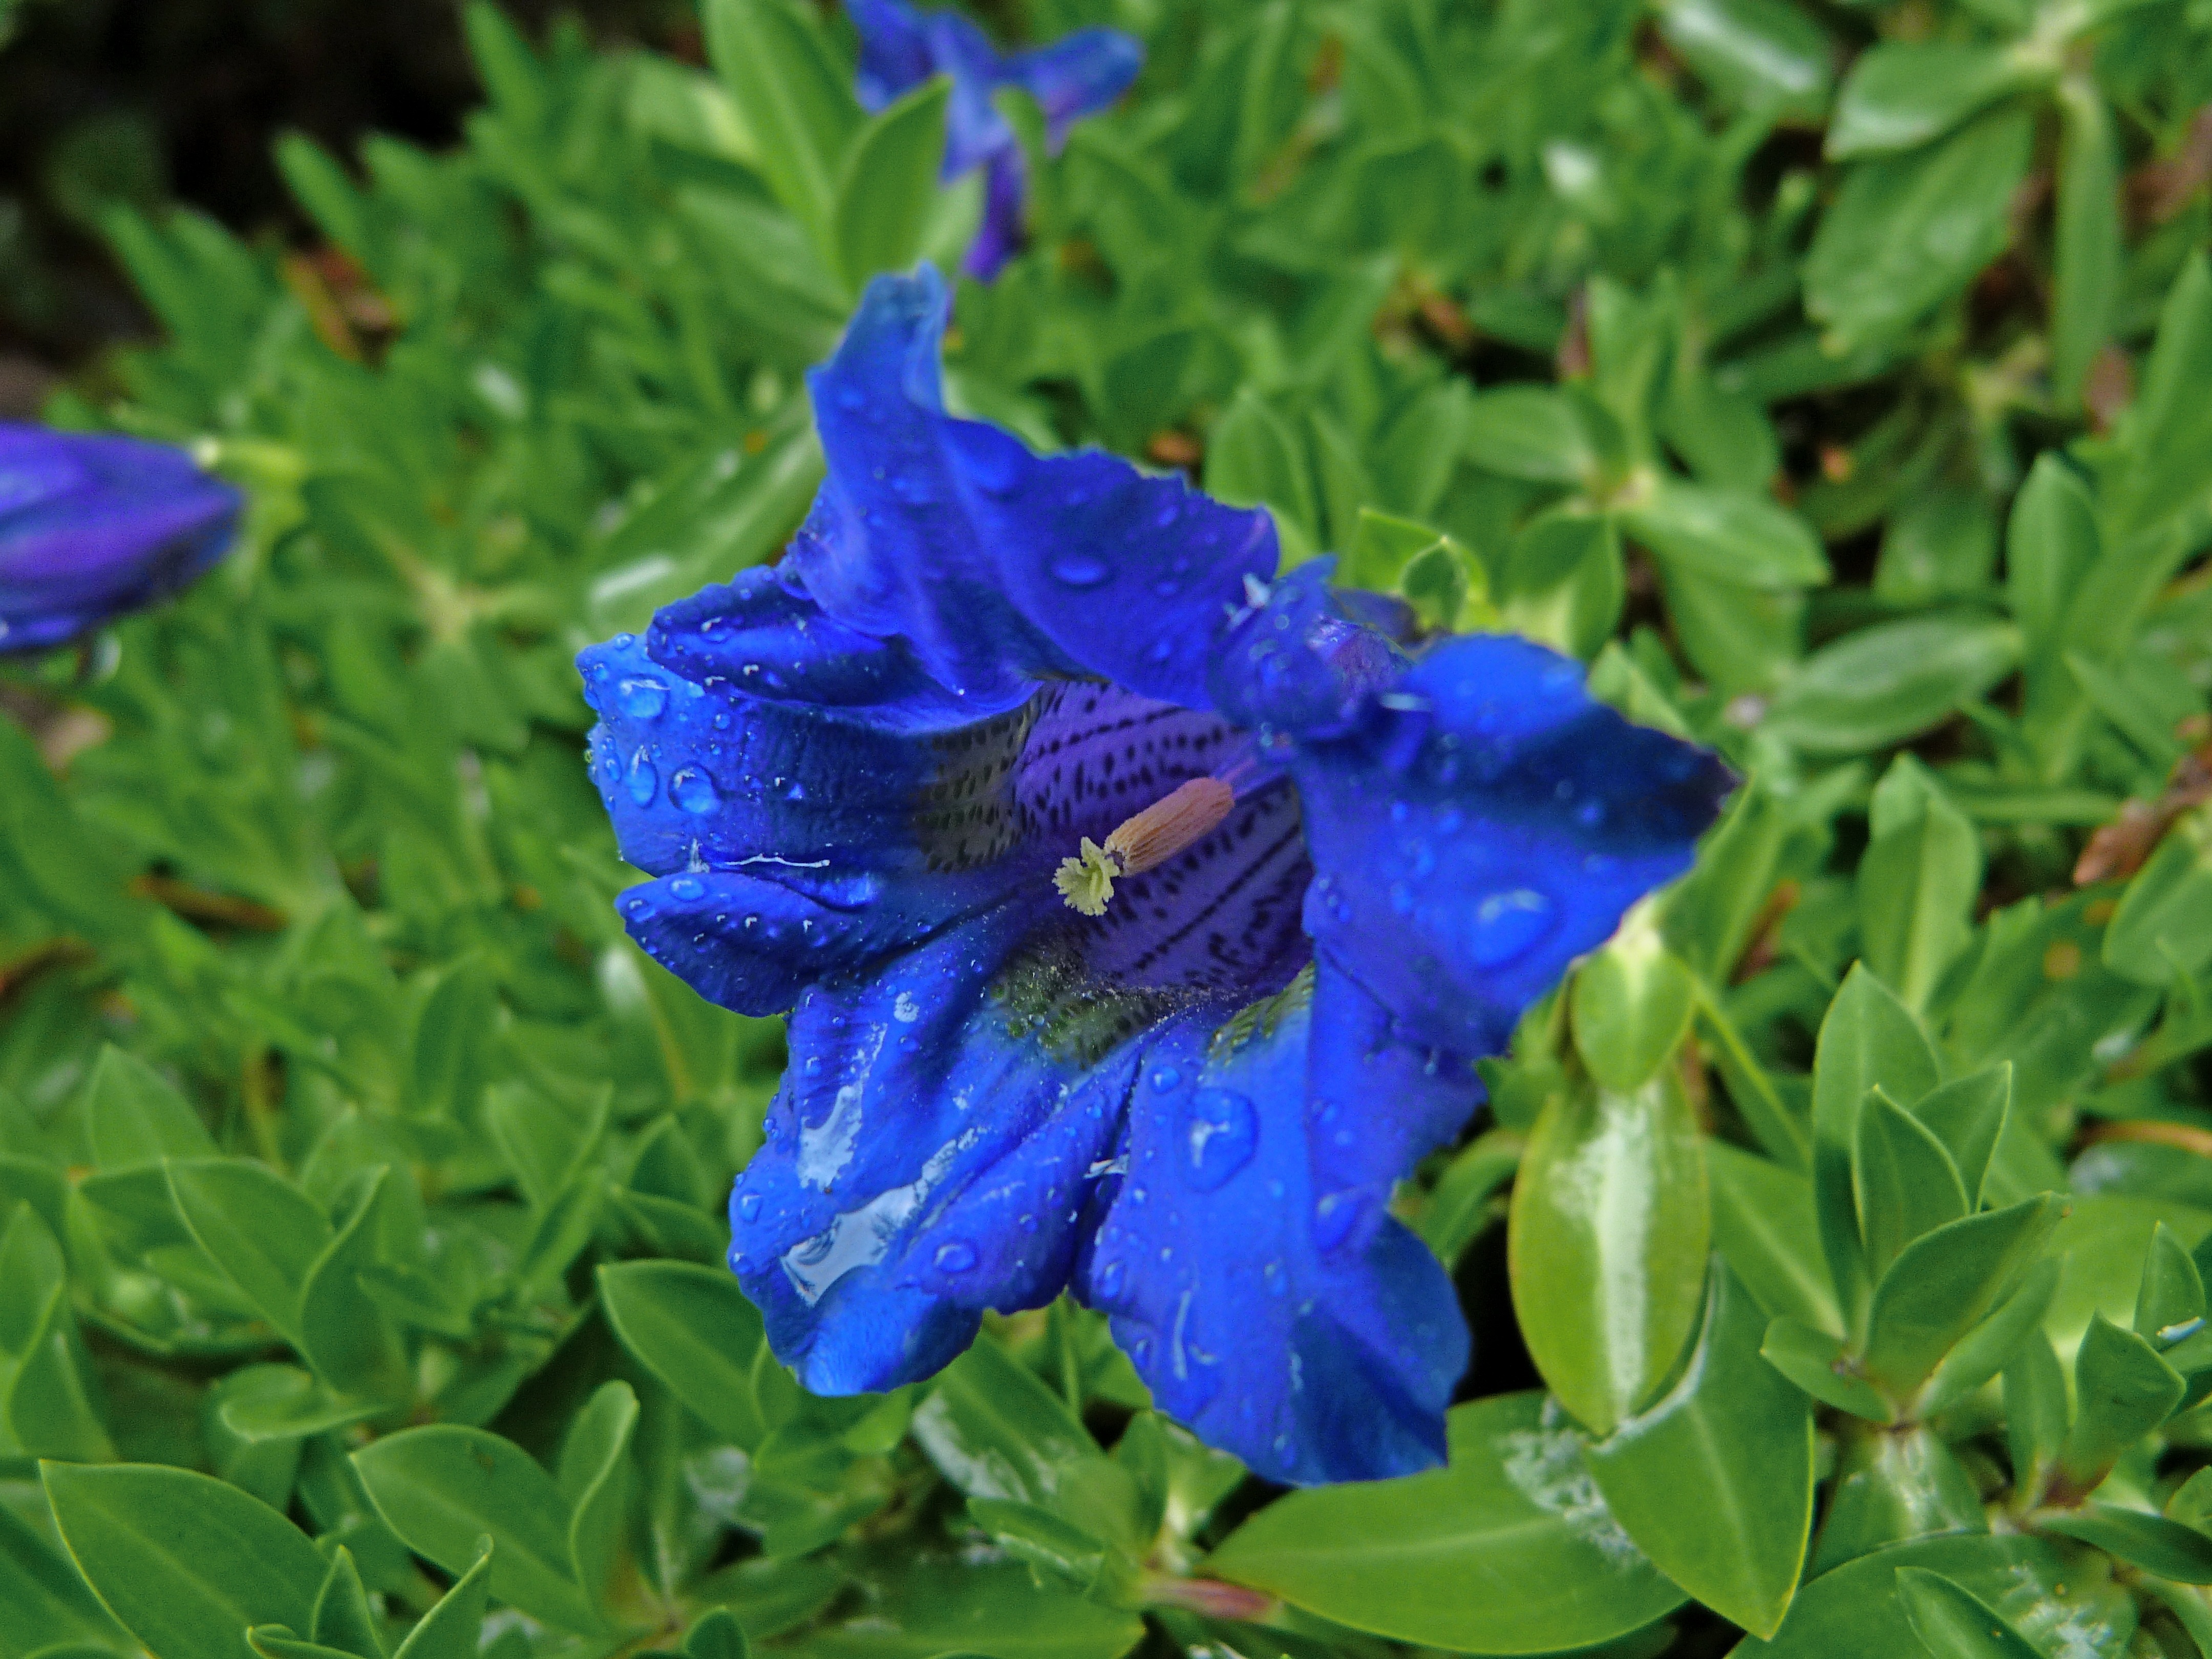
nature, plant, meadow, flower, spring, macro, blue, flora, plants, wildflower, flowers, shrub, gentian, mountain flowers, flowering plant, bellflower family, brightly colored, annual plant, land plant, drop of riosee